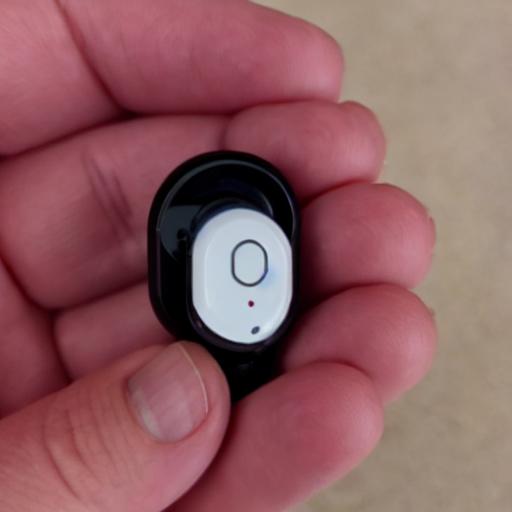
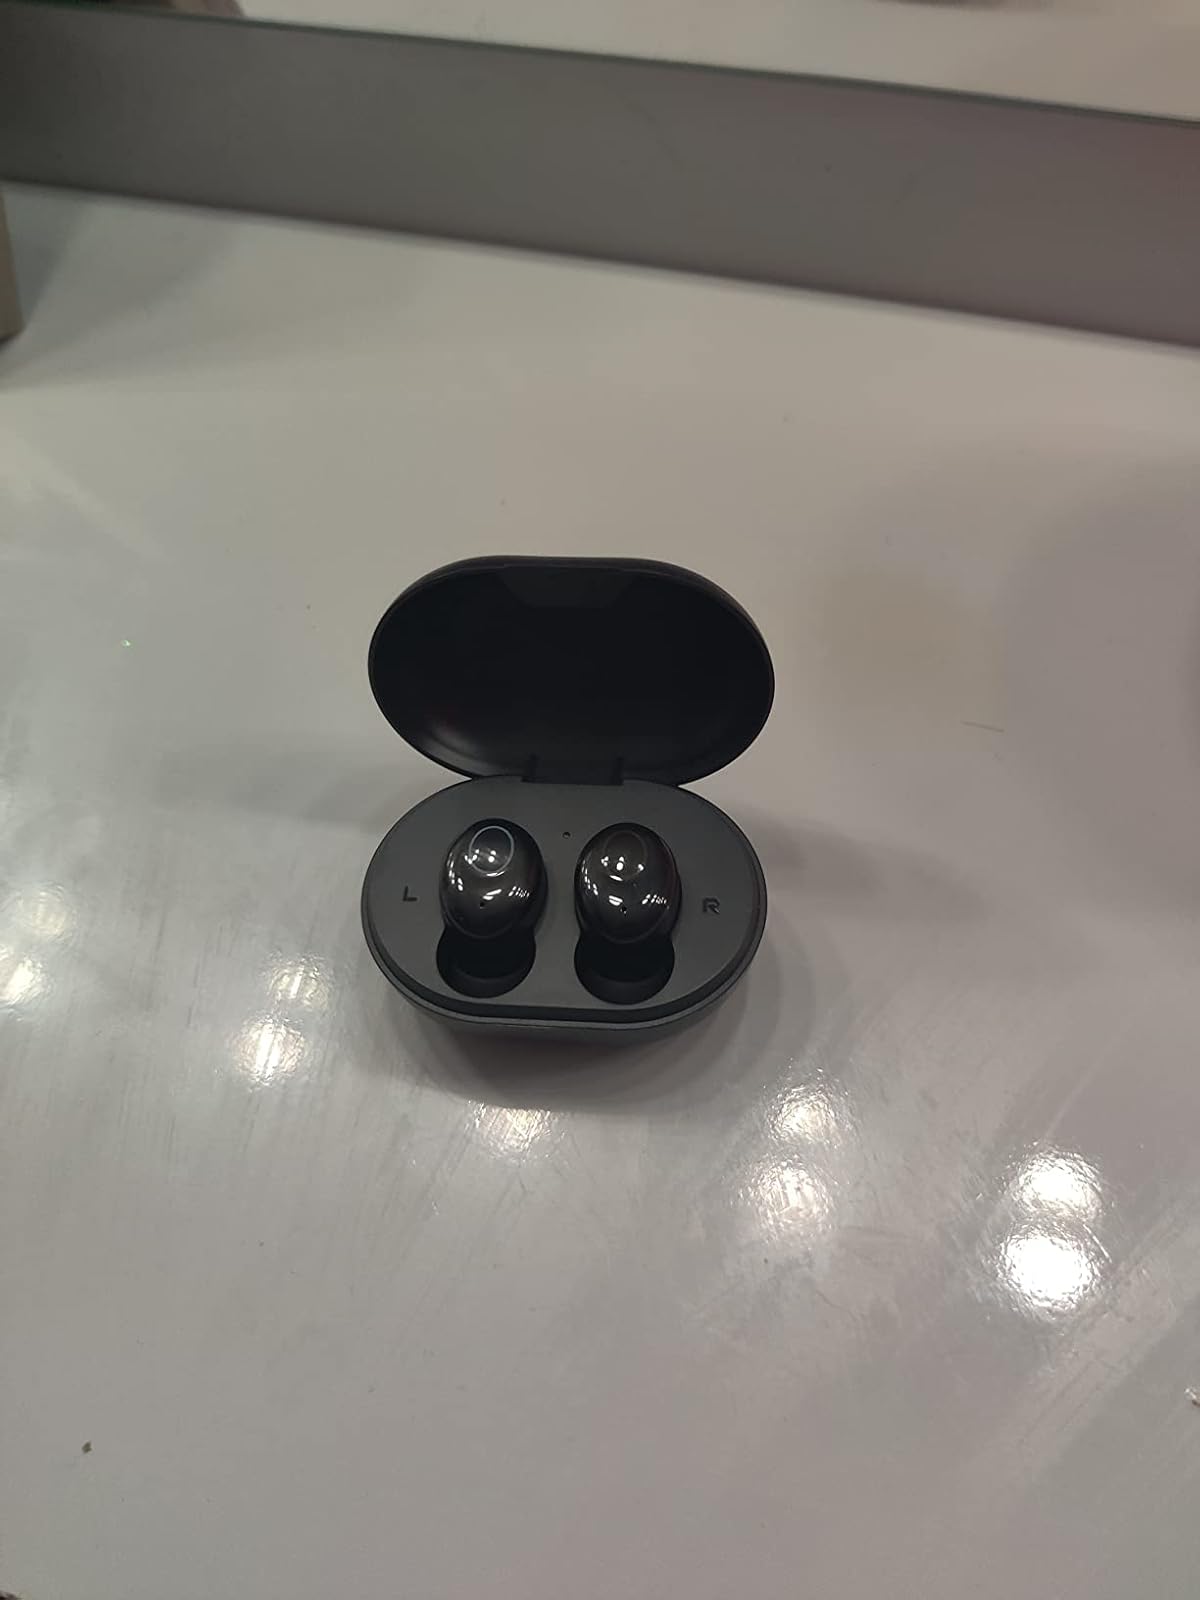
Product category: earbuds
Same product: no